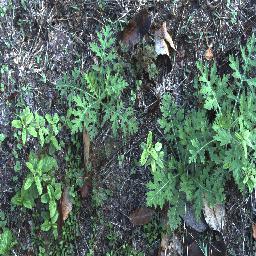
Label: parthenium